Tom Dula

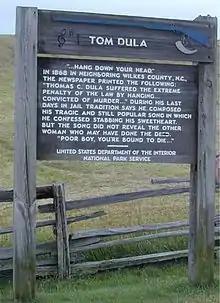
Sign along the Blue Ridge Parkway in Wilkes County, North Carolina

Much legend and folklore has grown around the tragedy and the life of Tom Dula. Not least of these is that Dula came through the war without a scratch, with Governor Vance making use of Dula's supposed talents with a banjo for his own entertainment. Both Dula's and Vance's accounts, as well as Dula's own military record, show this to be untrue. Nonetheless, the myth has persisted to the present day.